Marie-Ange Mushobekwa

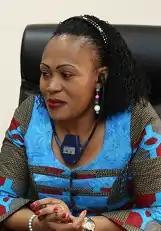
Marie-Ange Mushobekwa in 2017.

Marie-Ange Mushobekwa Likulia is a Congolese politician. She serves as the Minister for Human rights of the Democratic Republic of the Congo.